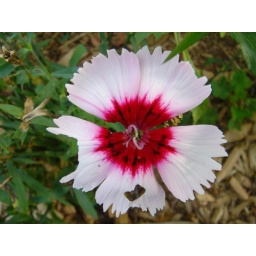
What a beaut! This was a lone flower outside Adam's Sister's house in Massachusetts.